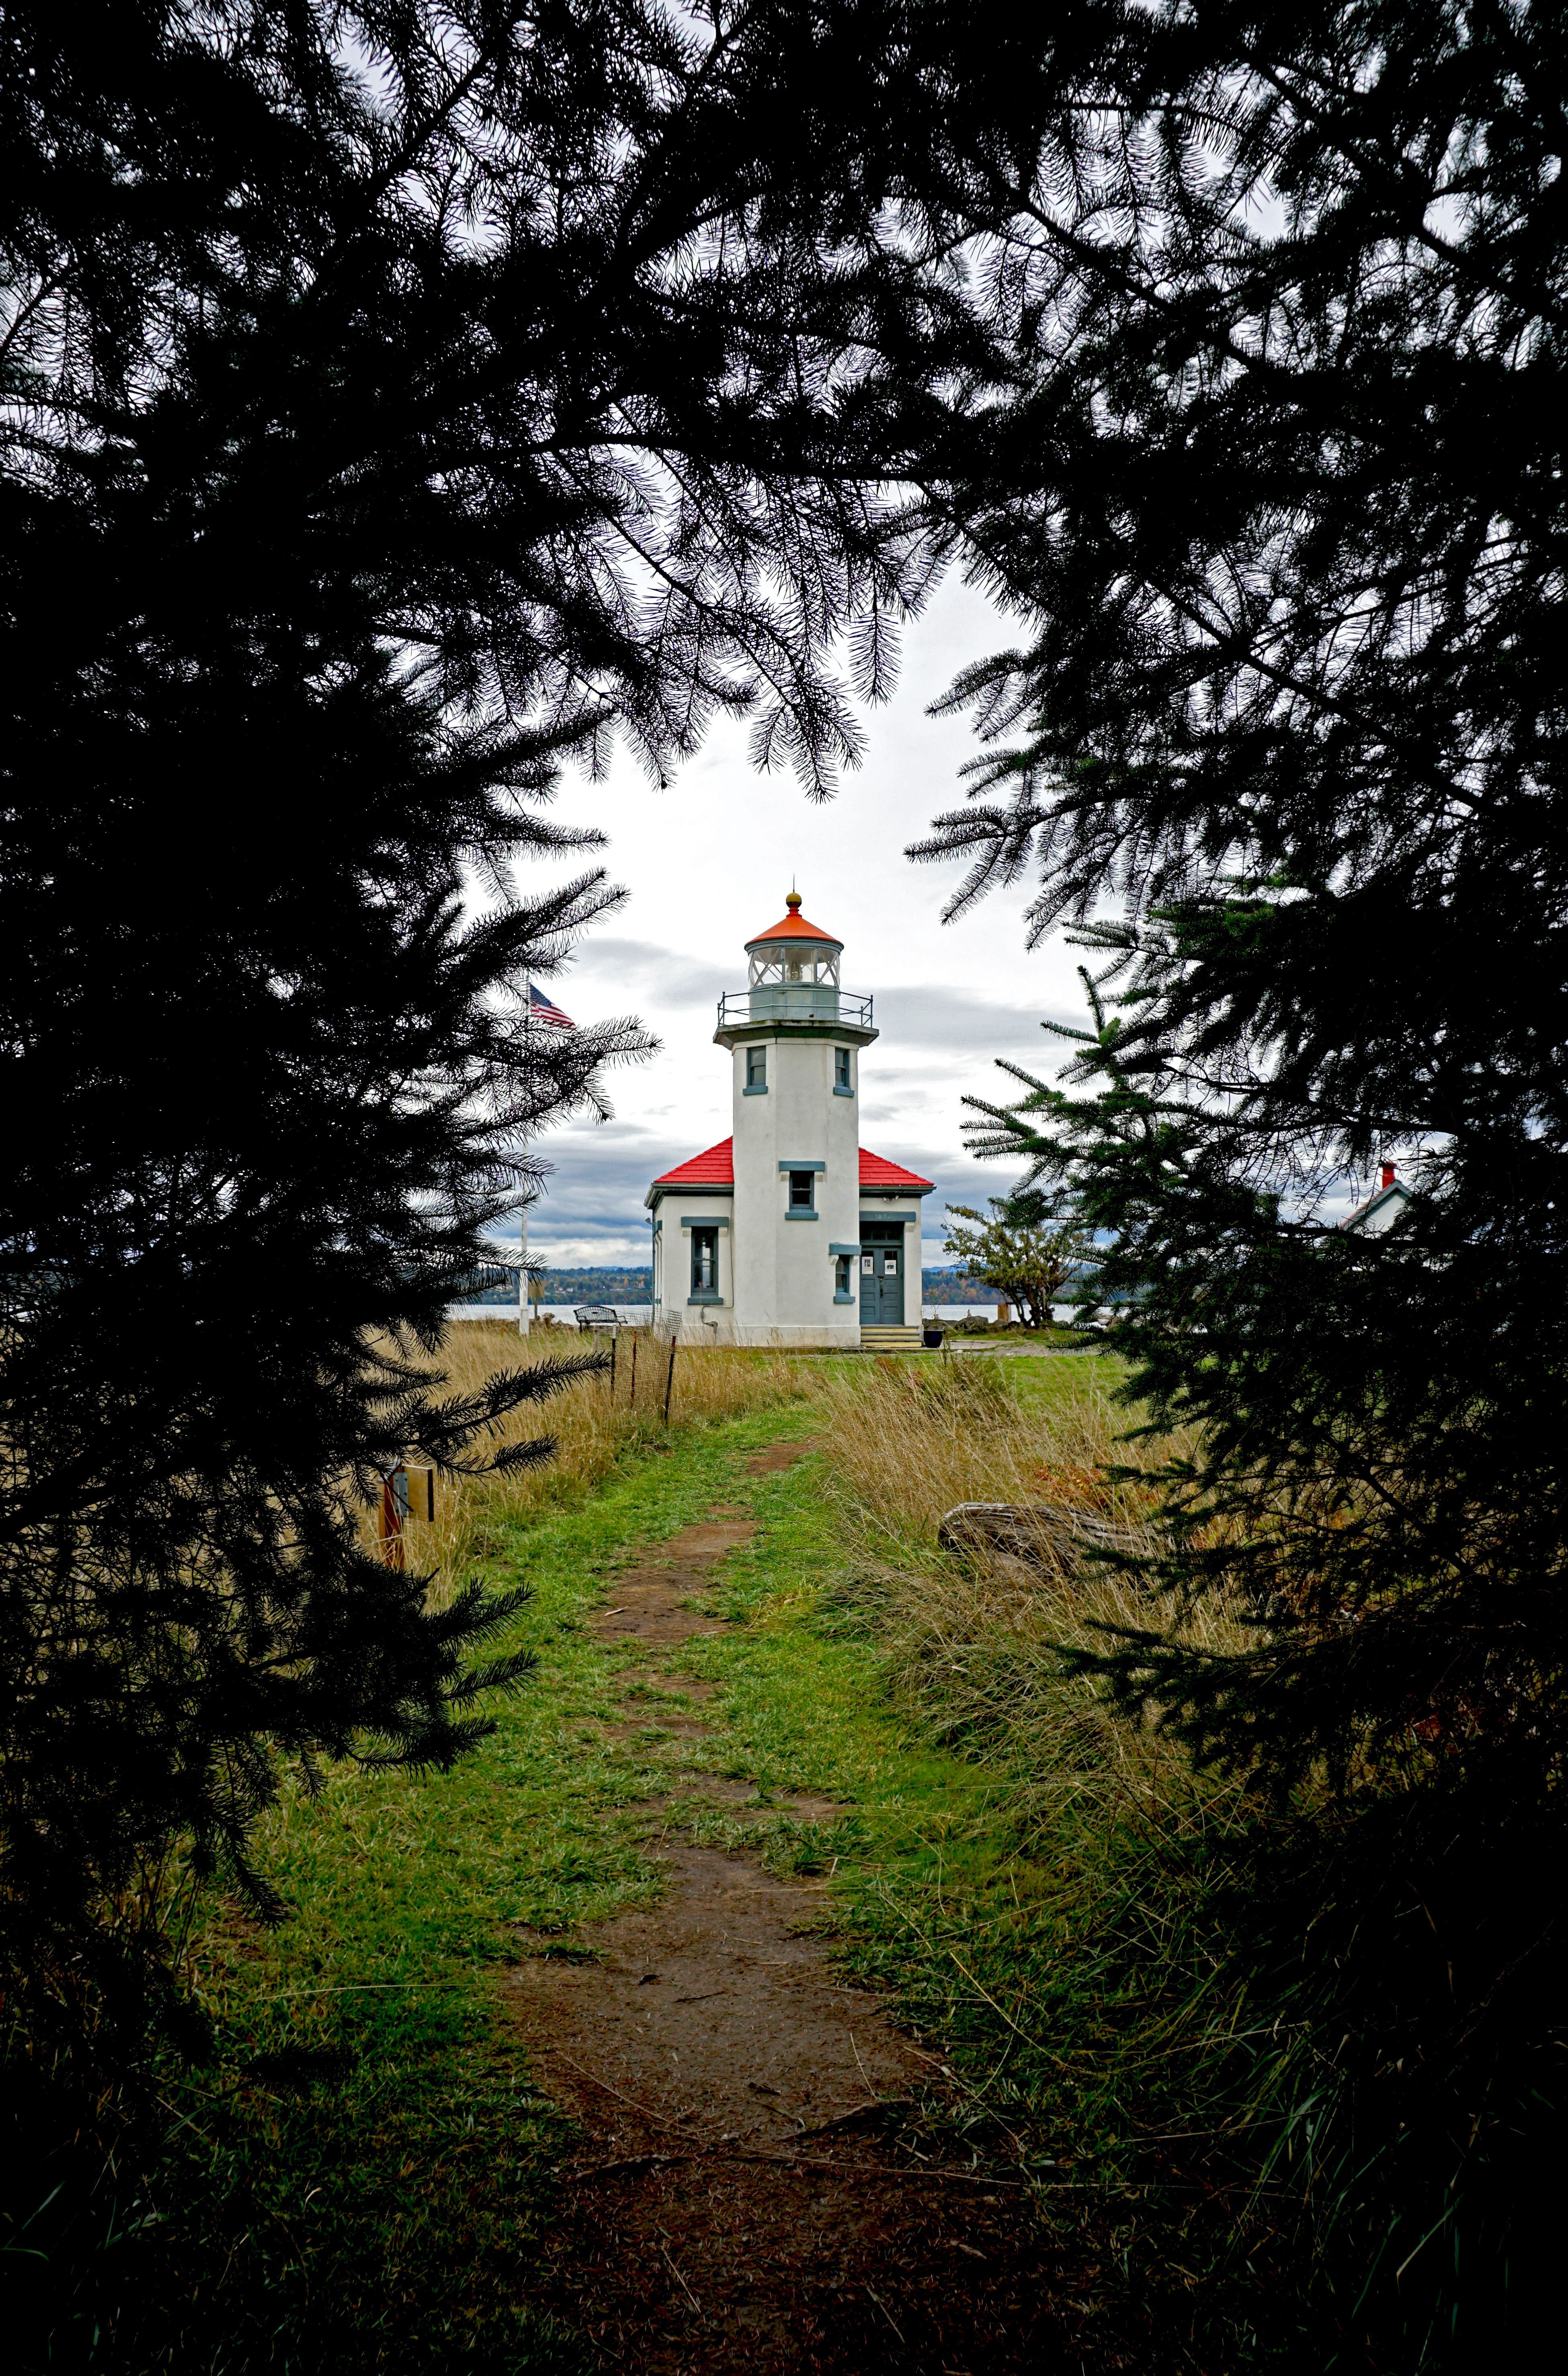
tree, light, lighthouse, house, sunlight, tower, darkness, lighting, waterway, rural area